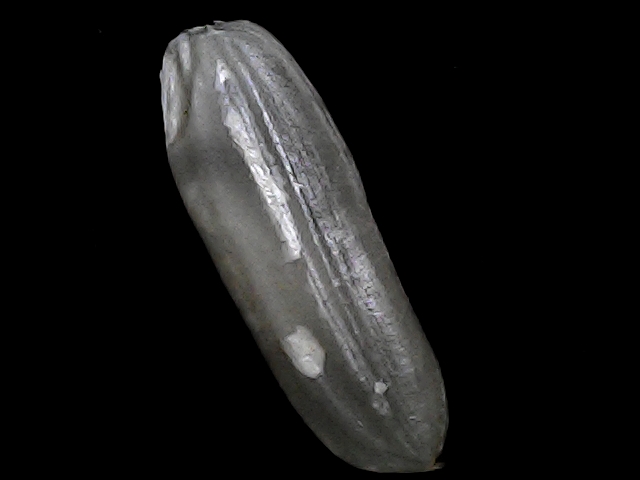
Rice variety: BRRI74